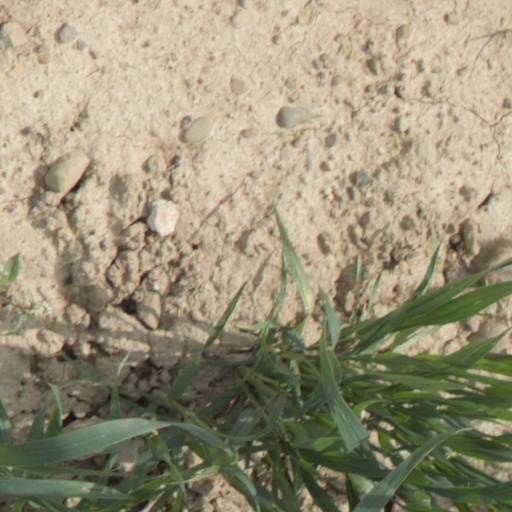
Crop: wheat